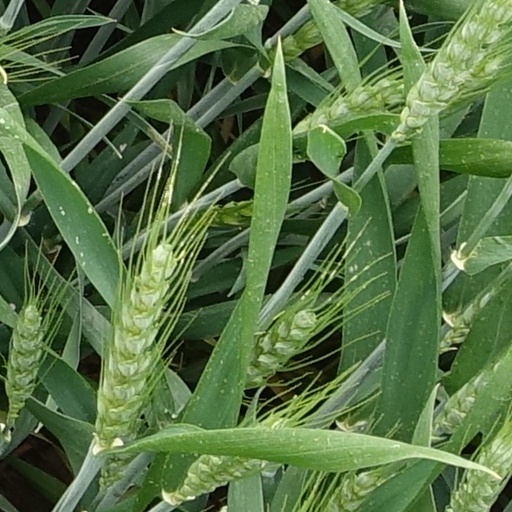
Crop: wheat